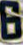
Number: 6